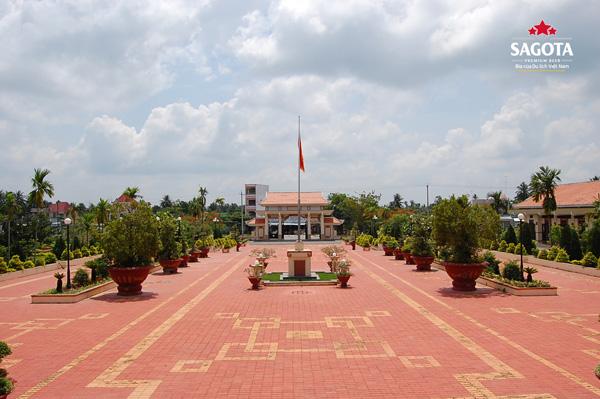
có một lá cờ xuất hiện ở giữa sân của khu di tích